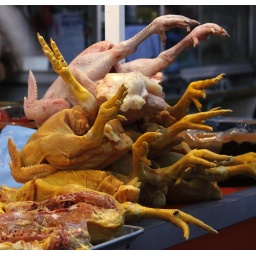
The yellow of these chickens is attributed to the flowers of marigolds in their diet.